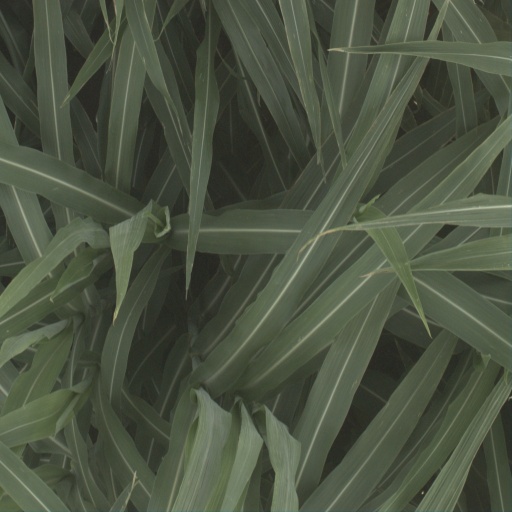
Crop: sorghum